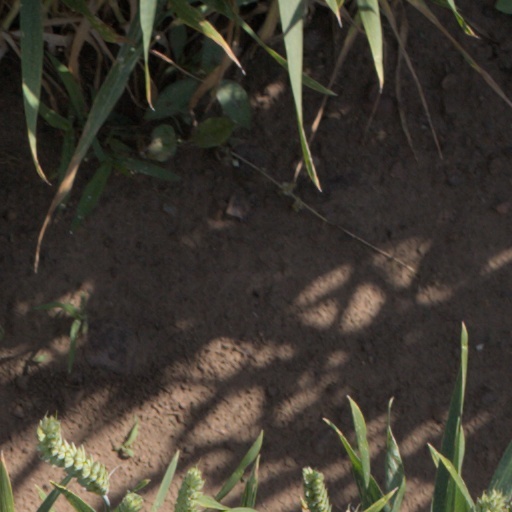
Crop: wheat